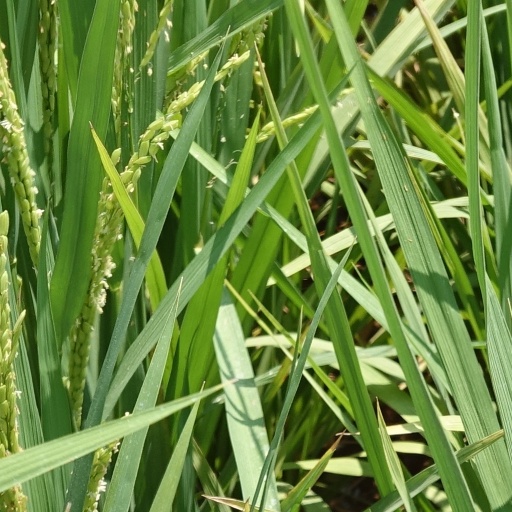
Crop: rice